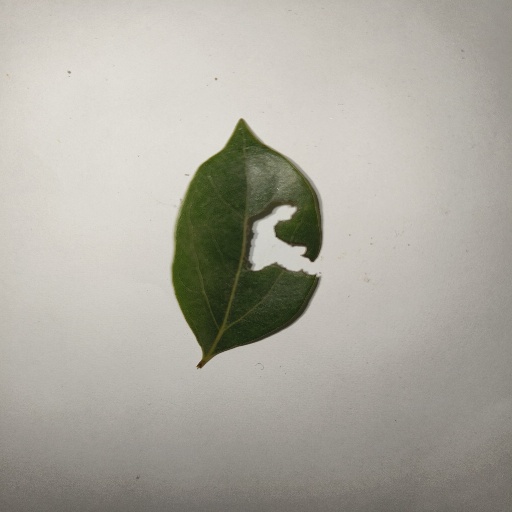
Species: Camphor
Leaf condition: Shot Hole